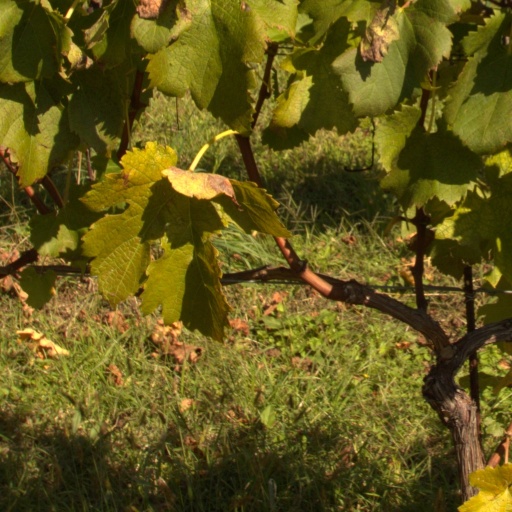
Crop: grape